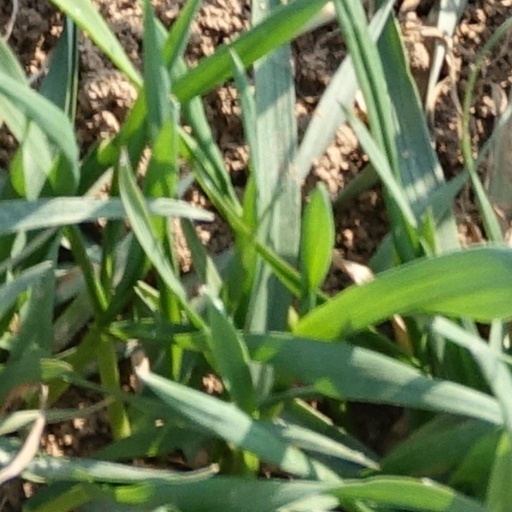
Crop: wheat